Trade

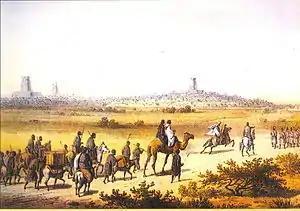
Berber trade with Timbuktu, 1853

The emergence of exchange networks in the Pre-Columbian societies of and near to Mexico are known to have occurred within recent years before and after 1500 BCE.